Rugby, Warwickshire

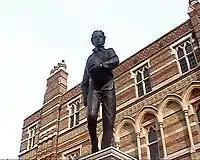
William Webb Ellis' statue

The town centre is mostly Victorian and early 20th century, however a few much older buildings survive, along with some more modern developments. Rugby was described by Nikolaus Pevsner as 'Butterfieldtown' due to the number of buildings designed by William Butterfield in the 19th century, including much of Rugby School and the extension of St Andrew's Church.